Haltdalen Stave Church

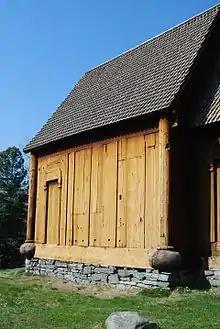
Haltdalen Stave Church at Sverresborg Trøndelag Folkemuseum

Haltdalen Stave Church is a stave church that was originally built in the 1170s in the village of Haltdalen in what is now Holtålen Municipality in Trøndelag county, Norway. The church is now on display at the Sverresborg Trøndelag Folkemuseum in the city of Trondheim. This is a single-nave stave church of the east Scandinavian-style, and it is the only one that is preserved.